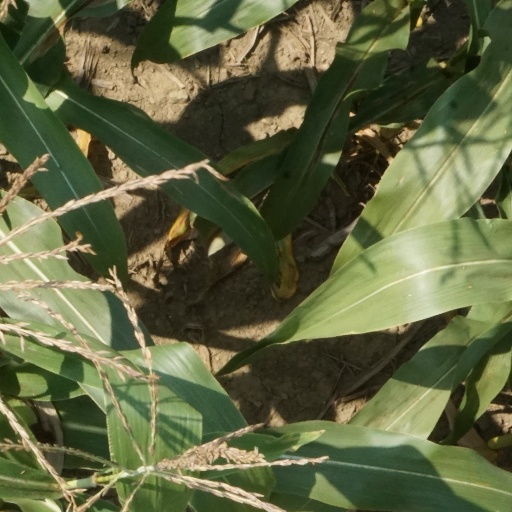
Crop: maize; corn